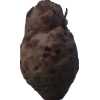
Label: celery